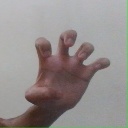
अक्षर: झ